Caesarea in Mauretania

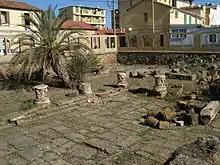
Remains of the Forum of Caesarea Mauretaniae.

Caesarea in Mauretania (Latin: "Caesarea Mauretaniae", meaning "Caesarea of Mauretania") was a Roman colony in Roman-Berber North Africa. It was the capital of Mauretania Caesariensis and is now called Cherchell, in modern Algeria.